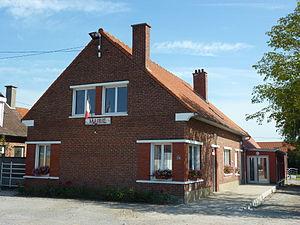
Ruminghem est une commune française située dans le département du Pas-de-Calais en région Hauts-de-France.